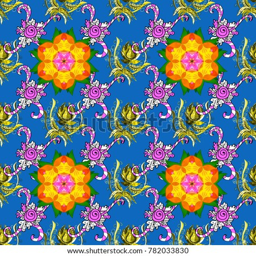
hand - drawn colored mandala on a blue , yellow and white colors .